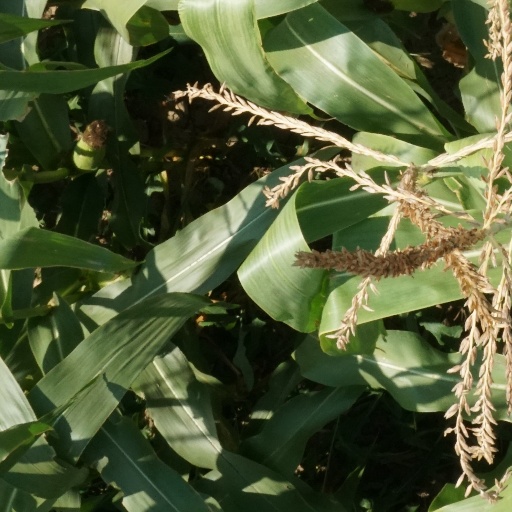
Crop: maize; corn